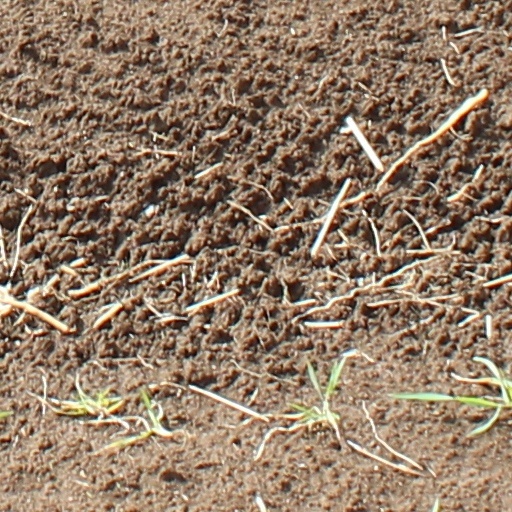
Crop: wheat